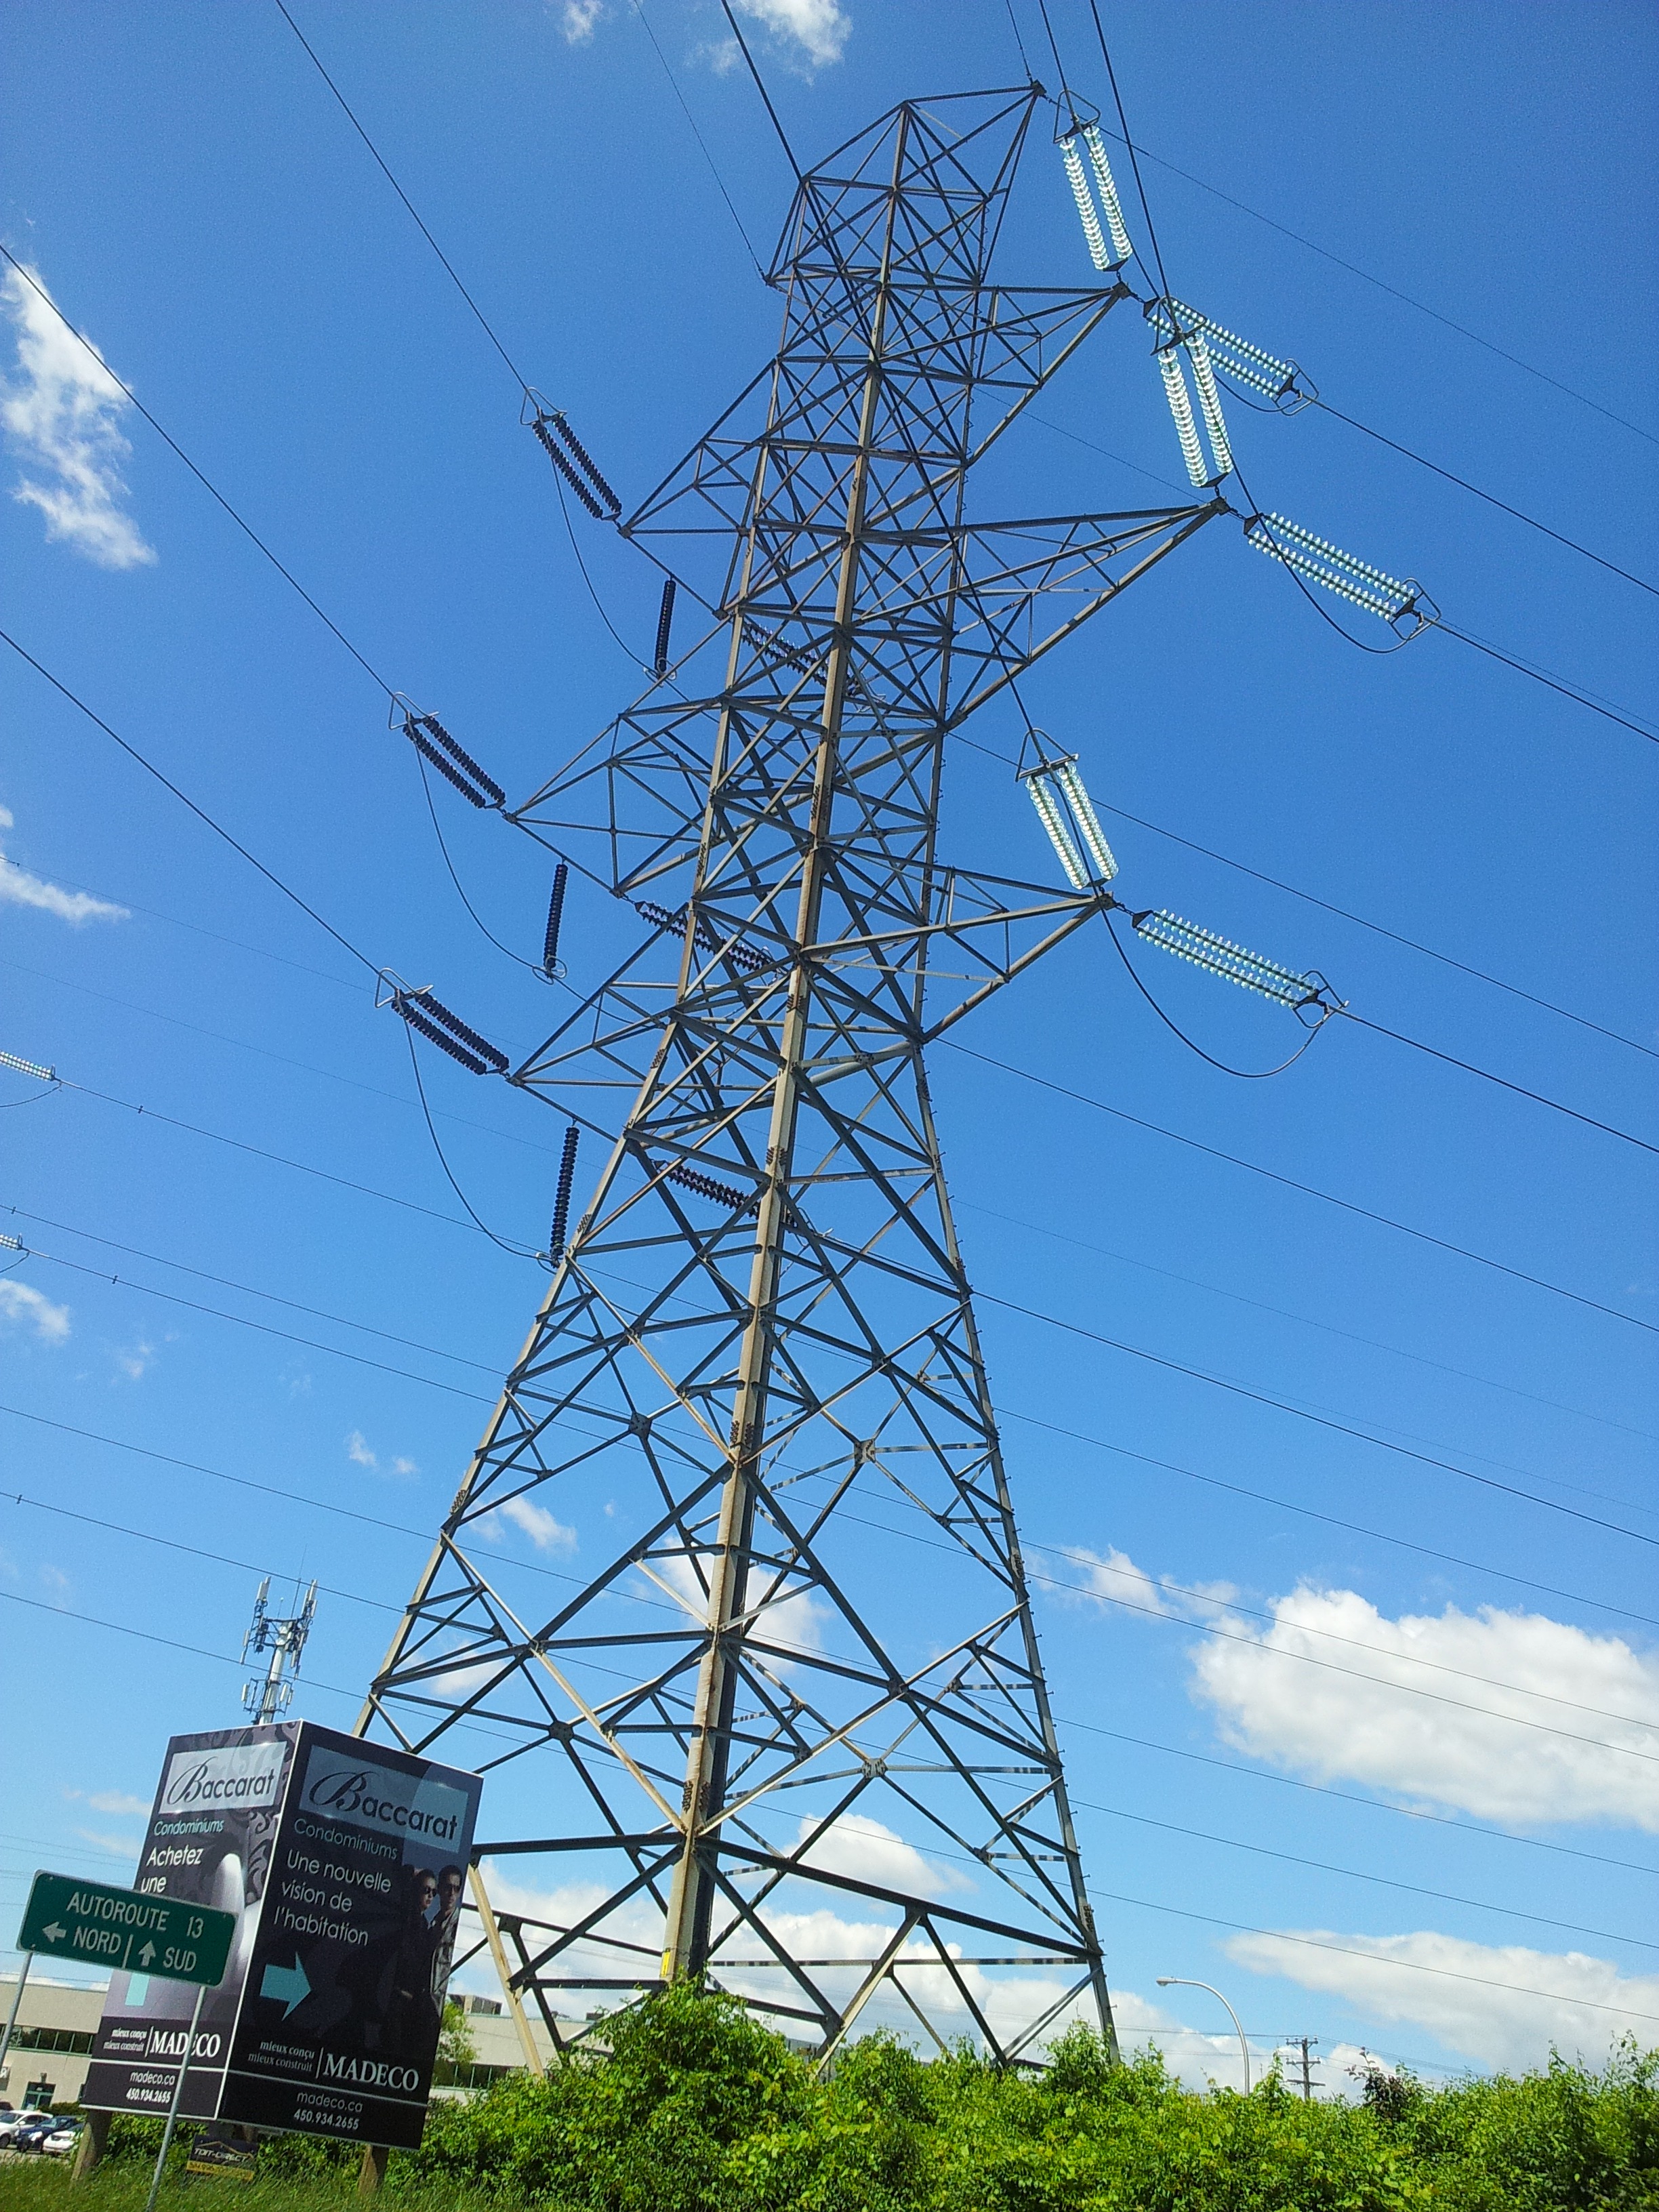
sky, cable, line, high, tower, mast, electrical, blue, electricity, energy, pylon, power, engineering, infrastructure, electric, transmission, supply, voltage, power lines, transmission tower, outdoor structure, electrical supply, overhead power line, outdoor power equipment